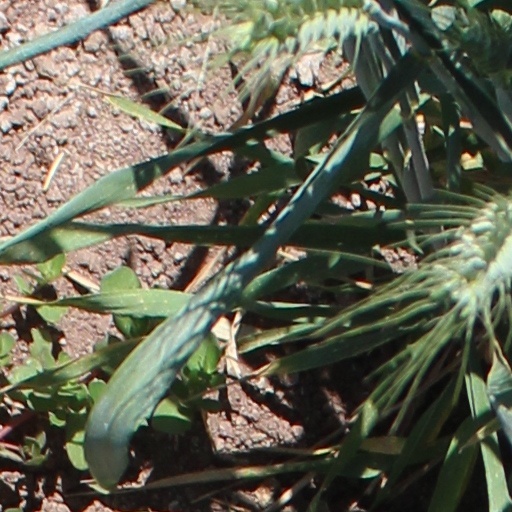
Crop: wheat